Amalia of Cleves

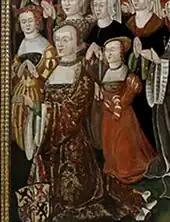
Amalia (in red) with her sister Anne (in yellow), and mother Maria of Jülich-Berg.

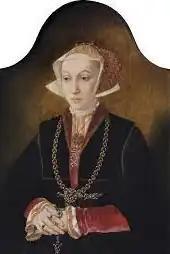
It has been suggested that this is either Amalia around 1538 or her sister Anne.

King Henry VIII of England was considering a marital alliance with Cleves, so following negotiations with the duchy, Hans Holbein the Younger, Henry's court painter, was dispatched to paint Amalia and Anne for the freshly widowed king in August 1539. After seeing the paintings, Henry chose Anne. It is probable that he chose the elder sister because of her more favorable hereditary rights in her father's duchy.